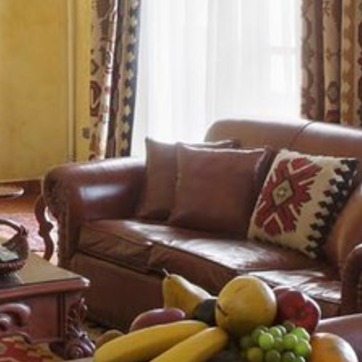
Material: leather